Academy of Music Theatre

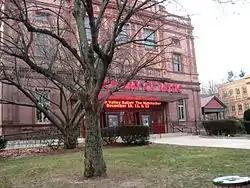
The Academy of Music Theatre

The Academy of Music Theatre is located in and owned by the City of Northampton, Massachusetts.